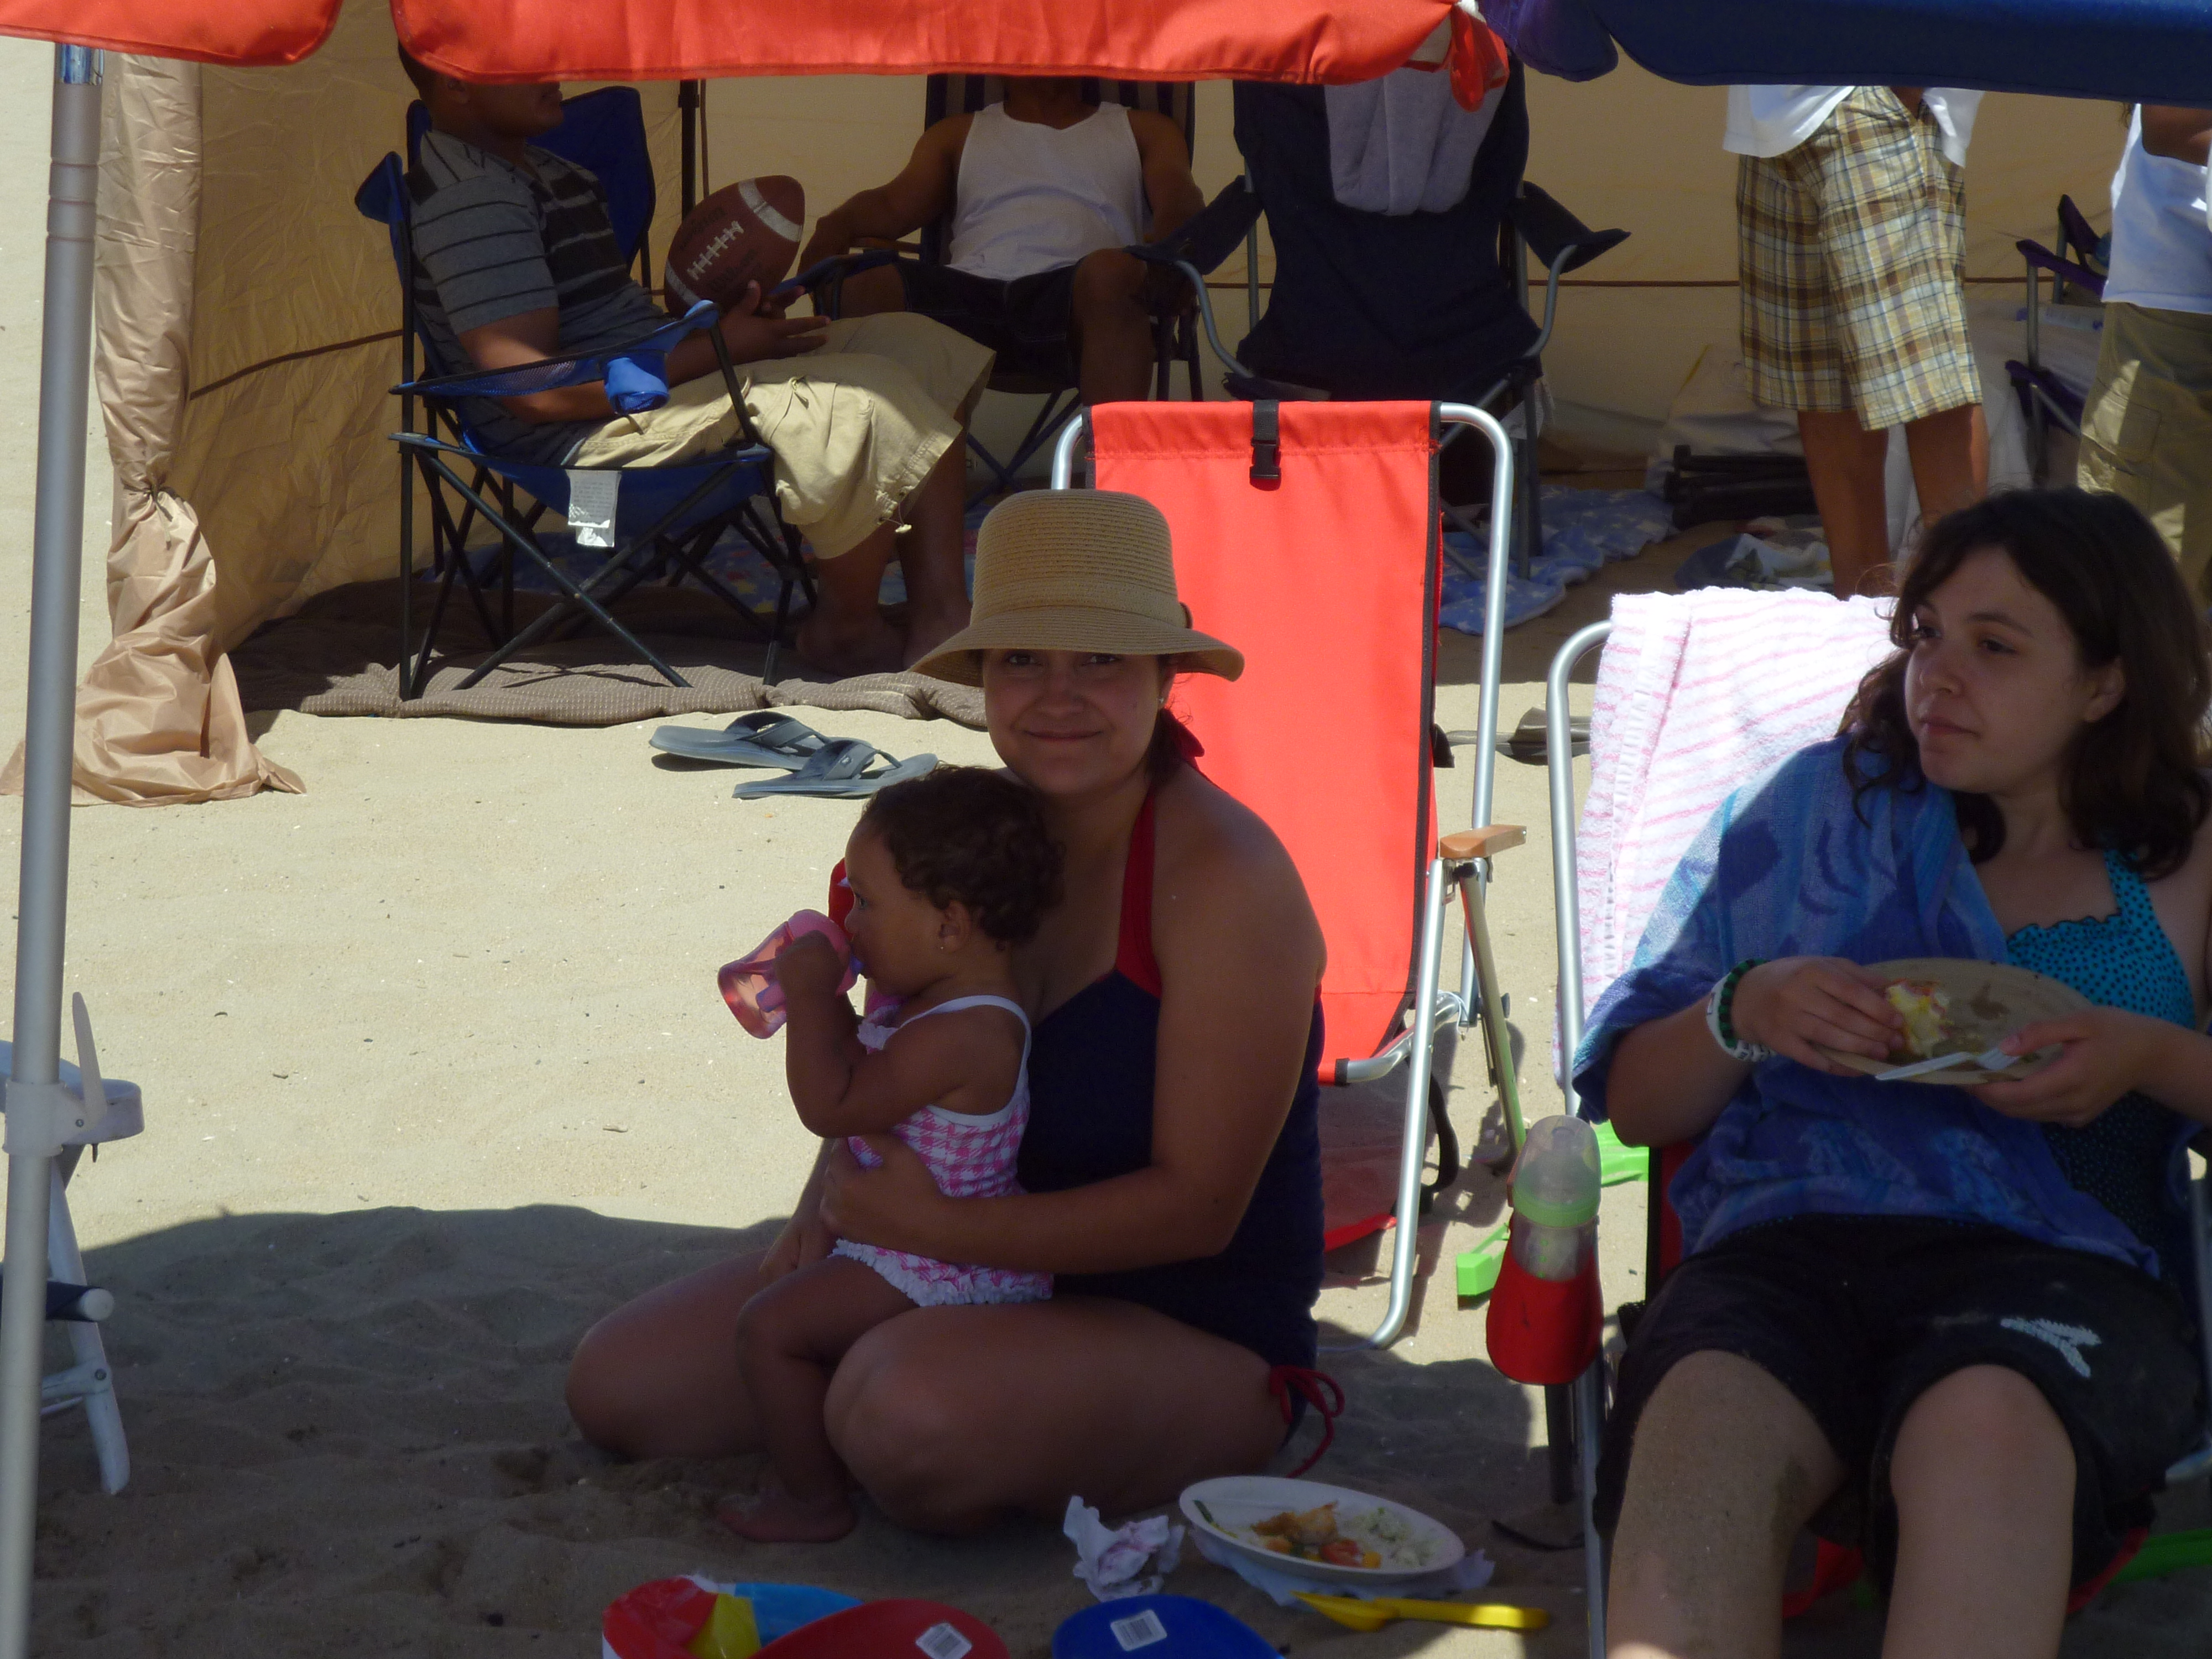
beach, play, child, picnic, creativecommons, day, association, huntington, witness, activities, jehovah, congregation, jw, theocratic